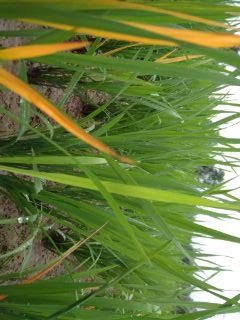
Disease: Tungro